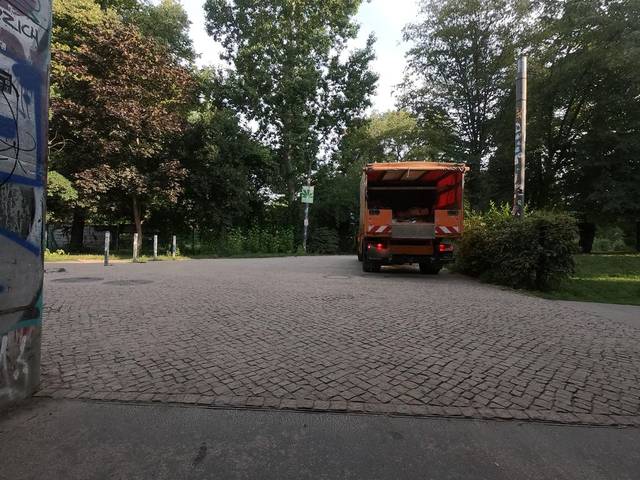
Region: Germany
Coordinates: 52.522, 13.397